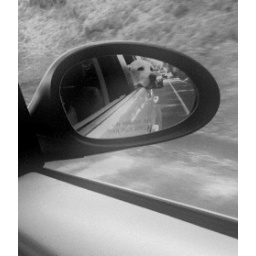
Career change yellow Lab Nugent, seen through the side mirror of a car. Submitted by Diane Jorgensen.